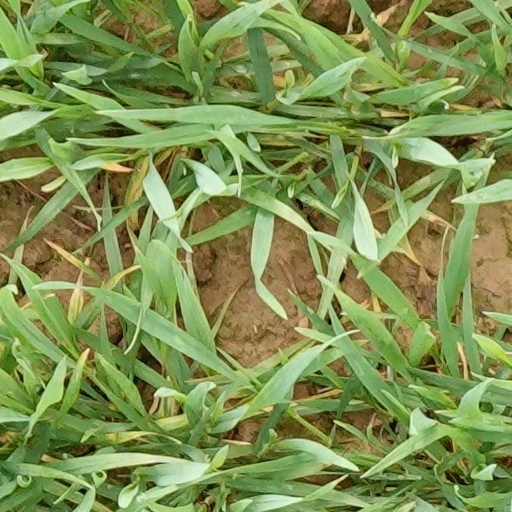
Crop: wheat